Hope Lodge (Whitemarsh Township, Pennsylvania)

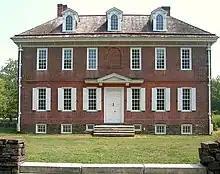
Hope Lodge (2006)

Hope Lodge was operated by the Pennsylvania Historical and Museum Commission as a museum and historic site. On November 20, 2009, the site was closed due to state budget constraints which reduced the agency's budget by 43%. This reduction resulted in mass layoff of PHMC employees, and the closure or reduction in hours and/or services at many PHMC-operated sites throughout the state of Pennsylvania. The site is now operated by the non-profit Friends of Hope Lodge who run daily operations at the site under a management agreement with the PHMC.